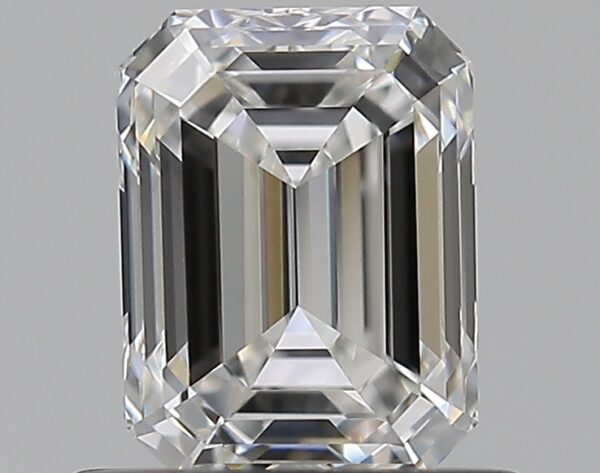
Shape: emerald
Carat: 0.7
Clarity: VVS1
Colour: F
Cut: VG
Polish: EX
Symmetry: VG
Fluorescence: N
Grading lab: GIA
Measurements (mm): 5.67 x 4.26 x 2.96